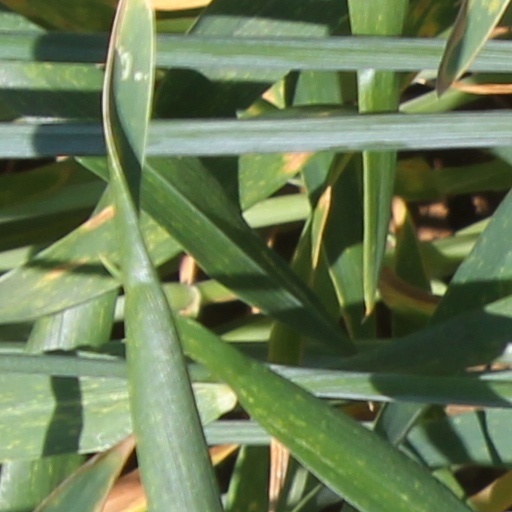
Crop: wheat